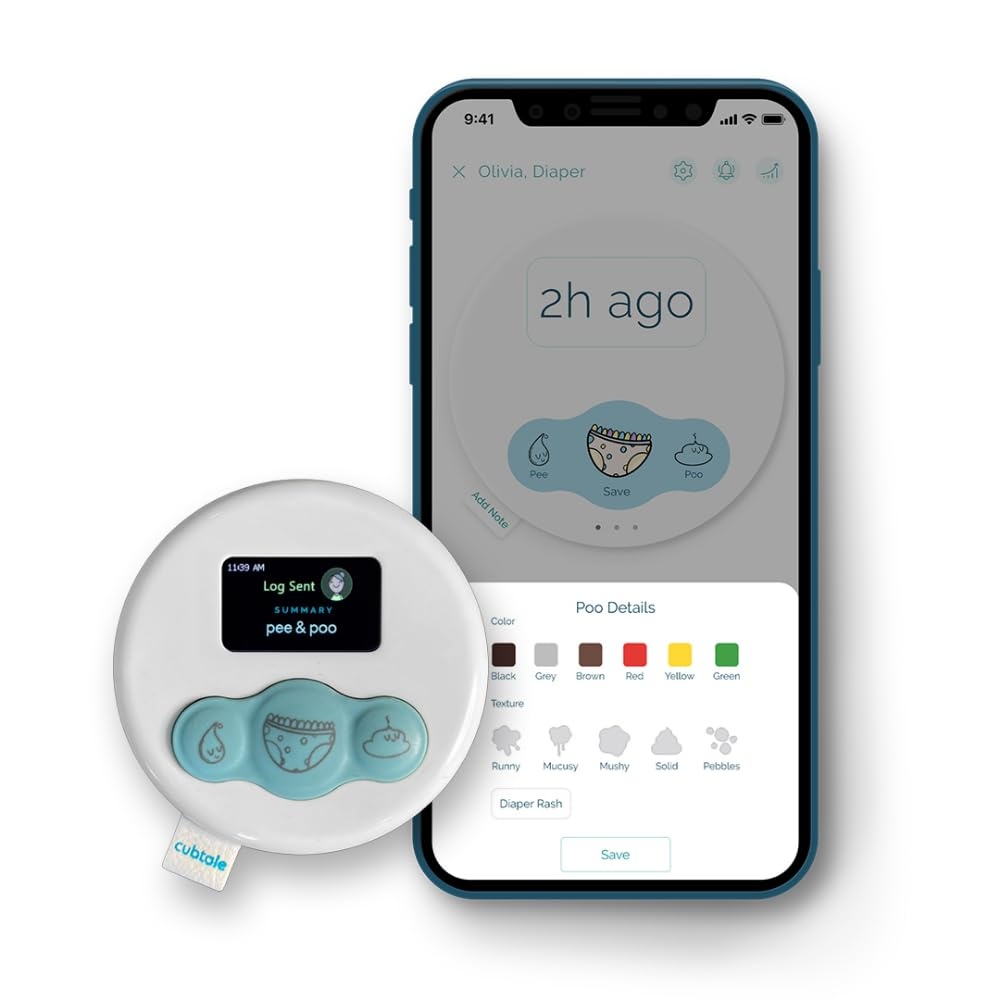
Smart Pee & Poop Tracker - Diaper Cub: On-The-Spot One-Press Baby Care Logger, Reminders, Notifications, Routines, Multiple Caregivers, Pediatrician & Expert Support
Smart Pee & Poop Tracker - Diaper Cub: On-The-Spot One-Press Baby Care Logger, Reminders, Notifications, Routines, Multiple Caregivers, Pediatrician & Expert Support Product Features ON-THE-SPOT LOGGING: No more worrying about having your phone alongside while caring for your baby. Placed where care happens, Cubs simplify logging for everyone involved, and improve accuracy to support you during sleep-deprived days. LUXURY OF SEAMLESS COORDINATION: From nannies to grandparents, anyone can very easily adopt to using Cubs, yielding to improved coordination among multiple caregivers, giving parents the peace of mind they deserve. REQUIRES WI-FI: Logging via Bluetooth is not supported. This device must be connected to a Wi-Fi network to function properly and does not work with mobile data. COMPLETE CARE DATA: Care details, such as milk amounts, milk types, breast sides, and much more, can accurately be logged with the Cubs, leaving you with one less question to worry about in this journey. QUICK ACCESS TO EARLIER LOGS: Time since last activity is a single press away. You can check in the moment of giving care, and avoid double dosing or forgetting care details. REAL-TIME UPDATES: Stay connected to your child's daily routine when away from the house, via app notifications for milk intake, sleep schedule, medication doses, and much more. Perfect for working parents! REDUCED RADIATION EXPOSURE: WiFi is only activated when triggered for logging/syncing, eliminating consistent radiation exposure as compared to mobile phones. COMPREHENSIVE INSIGHTS FROM THE APP: Patterns and routines, weekly growth tips, content from and booking with experts, pdf reports, data export, analytics charts, and much more. Cubs are integrated to the Cubtale App. Visits to your pediatricians/consultants would never have been easier!
Brand: Cubtale
Category: Baby & Toddler > Nursing & Feeding > Baby Care Timers > Digital Timers